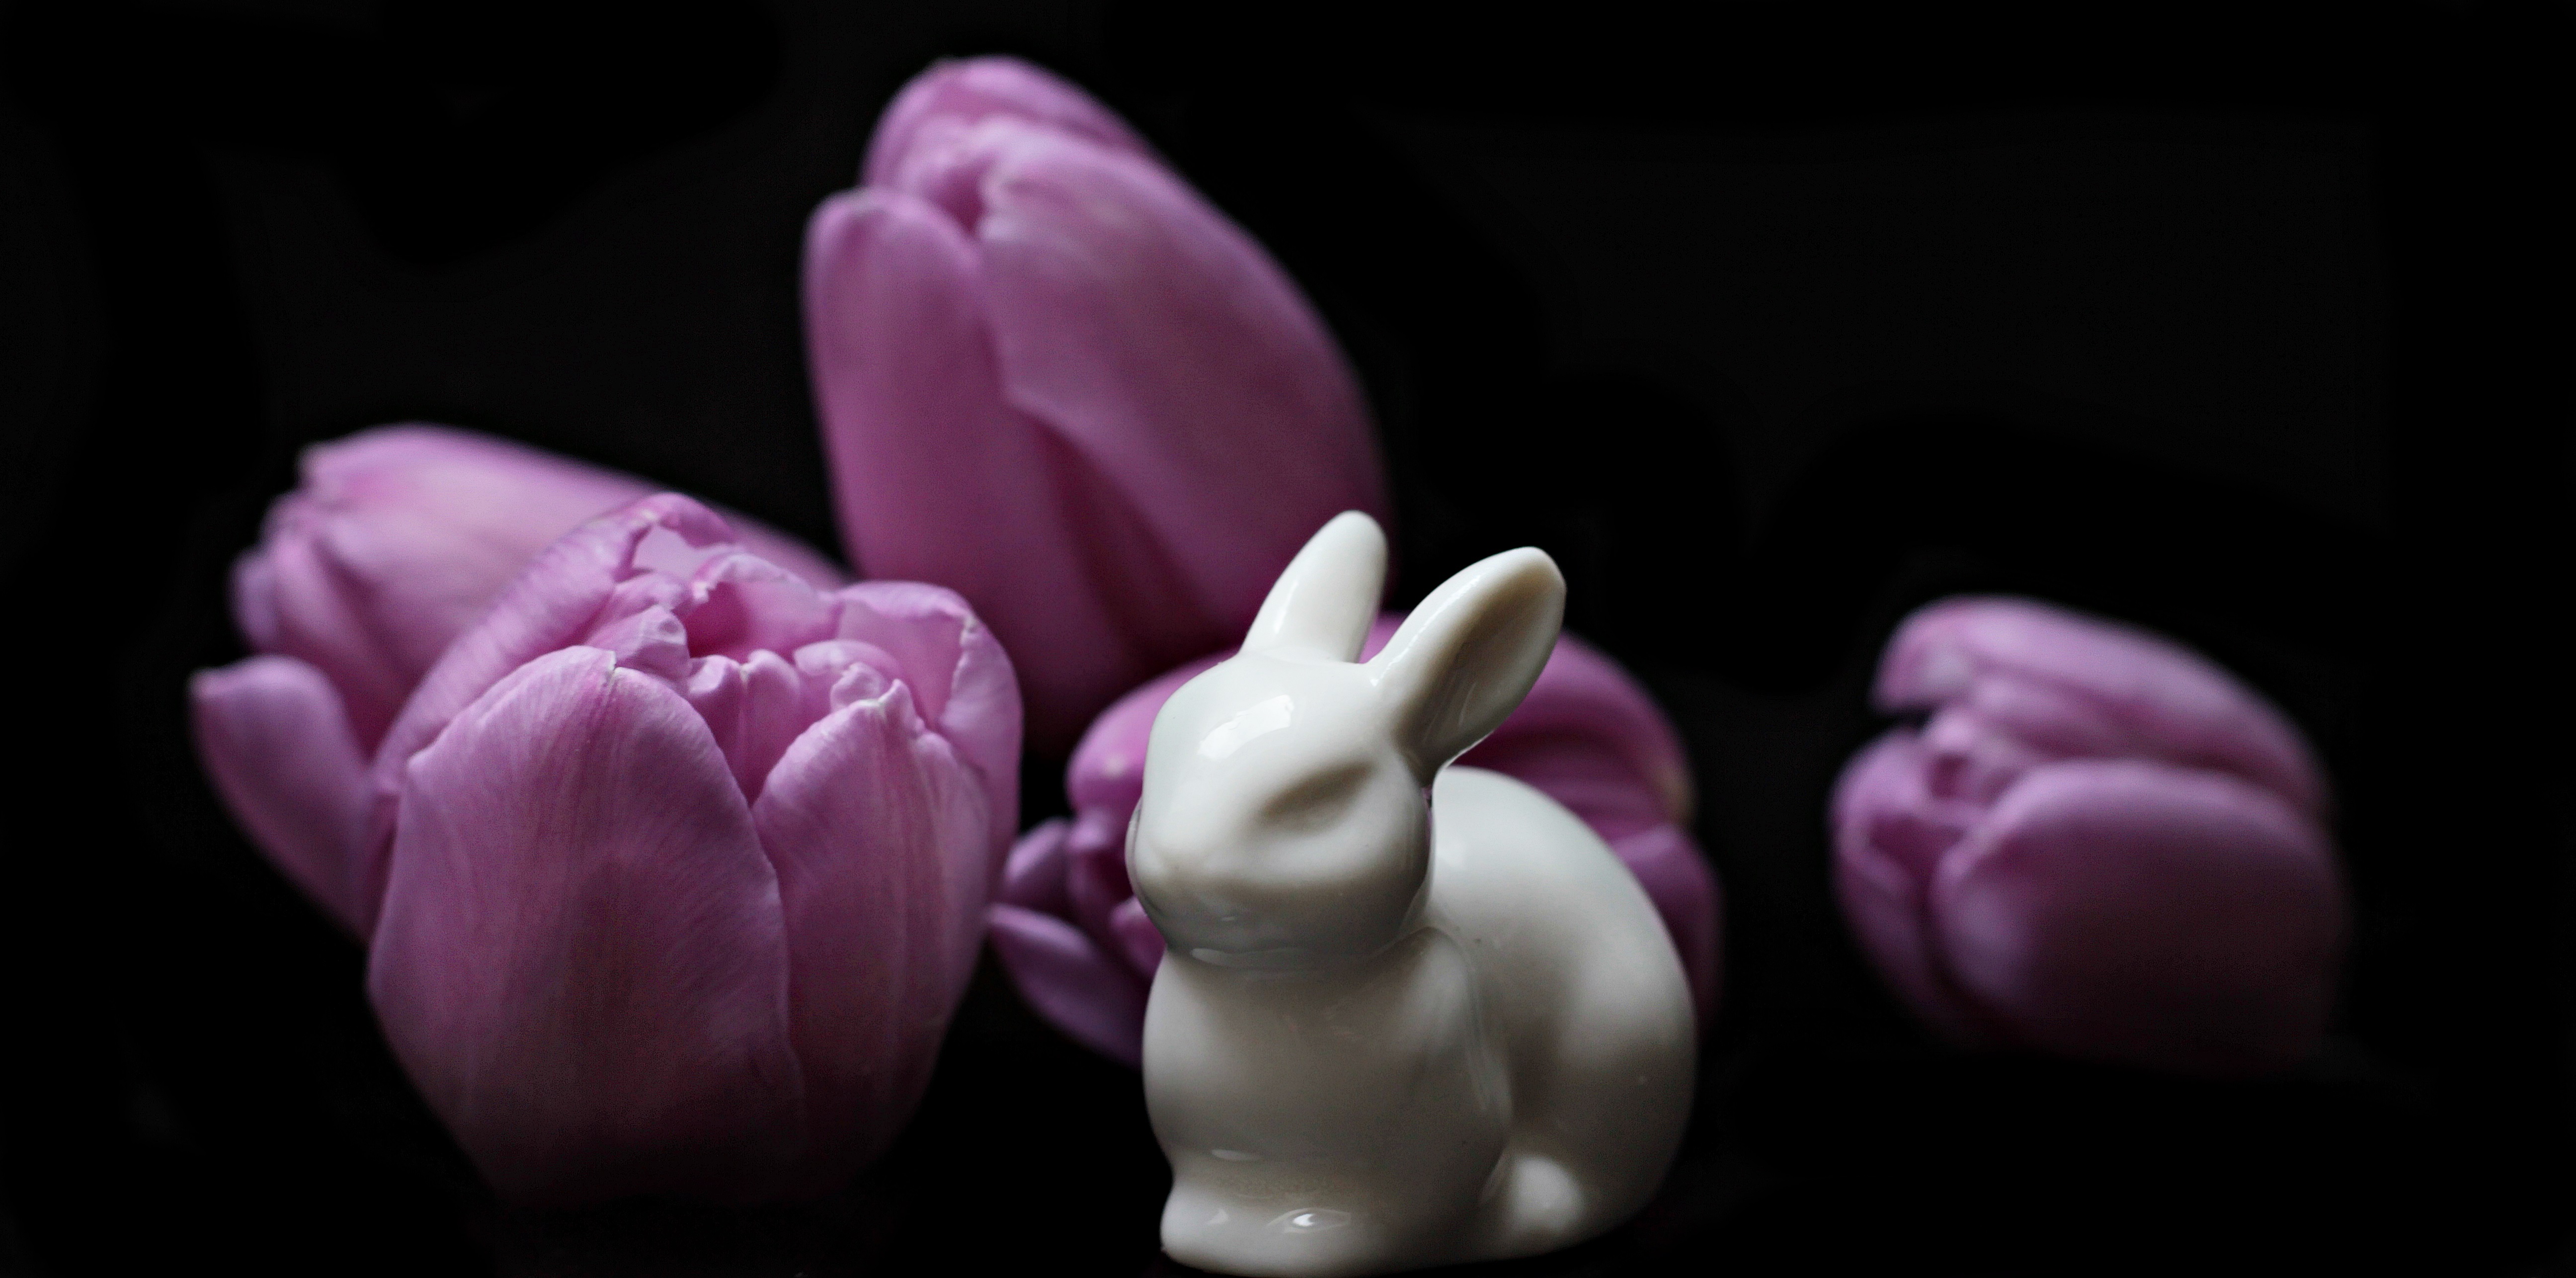
hand, plant, white, photography, flower, purple, petal, tulip, spring, darkness, pink, close, flora, map, thank you, flowers, hare, close up, floral greeting, background, violet, organ, tulips, greeting, greeting card, early bloomer, easter bunny, spring flower, tulipa, macro photography, black background, fr hlingsanfang, flowering plant, ornamental flower, schnittblume, breeding tulip, tulip flower, purple tulips, land plant, tulip heads